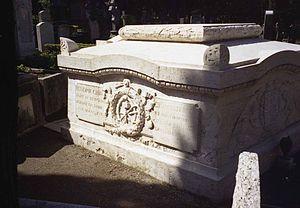
Hendrik Christian Andersen était un peintre, sculpteur et urbaniste américano-norvégien.